M. J. Perera

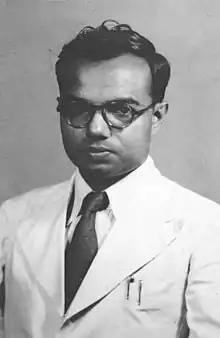

Mapatunage James "M. J." Perera was a Sri Lankan civil servant (3 February 1915 – 14 March 2002) with nine members in his family in Udumulla, Padukka. He created broadcasting history by being the first Ceylonese Director General of Radio Ceylon, the oldest radio station in South Asia, taking over the helm from John Lampson of the BBC.